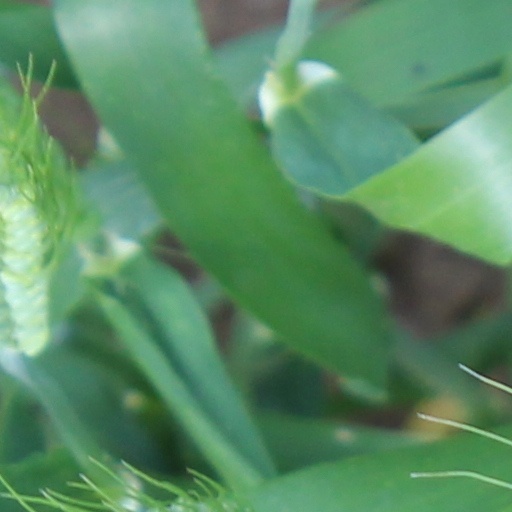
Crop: wheat